Insatiability

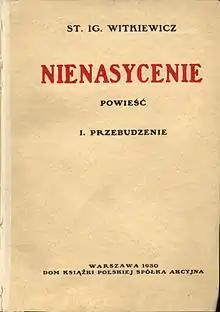
First edition front cover of "Nienasycenie"Part one: "Przebudzenie"

Insatiability is a speculative fiction novel by the Polish writer, dramatist, philosopher, painter and photographer, Stanisław Ignacy Witkiewicz (Witkacy). "Nienasycenie" was written in 1927 and was first published in 1930. It is Witkiewicz's third novel, considered by some to be his best. The novel consists of two parts: Przebudzenie (Awakening) and Obłęd (The madness).